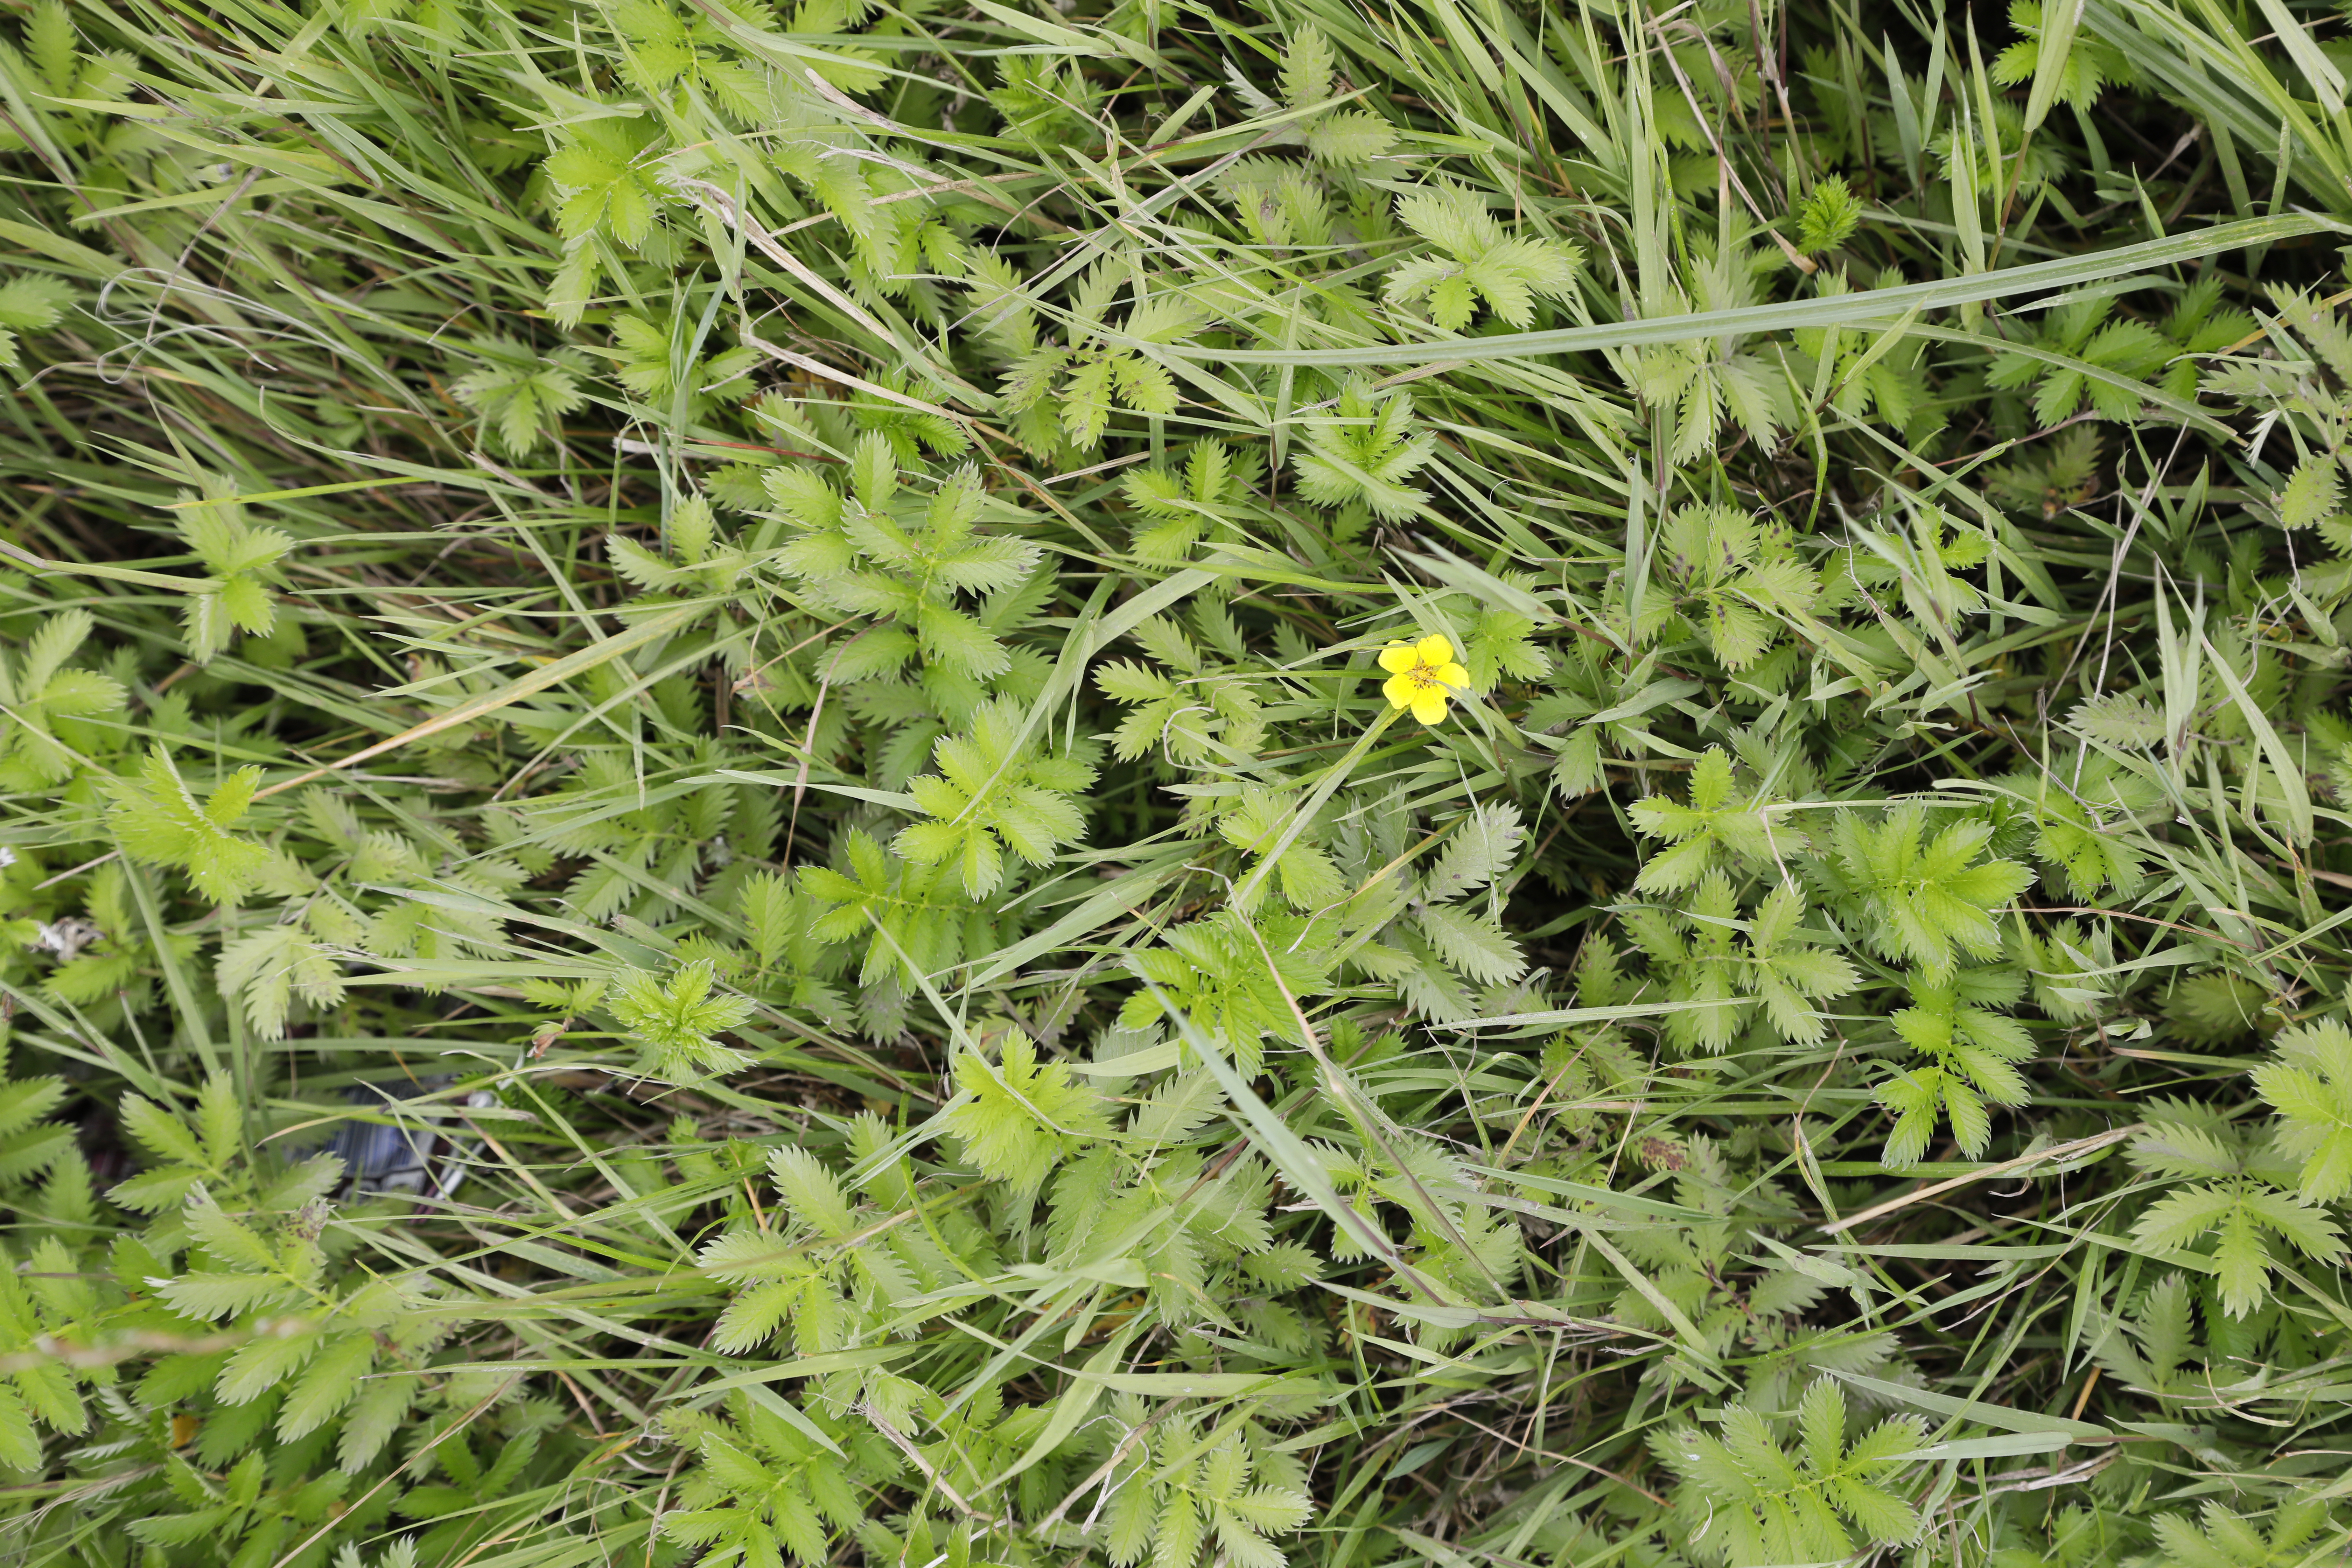
Plant species: Argentina anserina